Graham Zusi

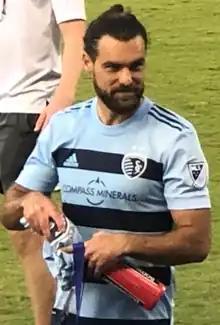
Zusi with Sporting Kansas City in 2022

Graham Jonathan Zusi (born August 18, 1986) is an American former professional soccer player who most recently played as a midfielder or defender for Major League Soccer club Sporting Kansas City. From 2012 to 2023, Zusi represented the United States national team, earning 55 caps and scoring 5 goals.